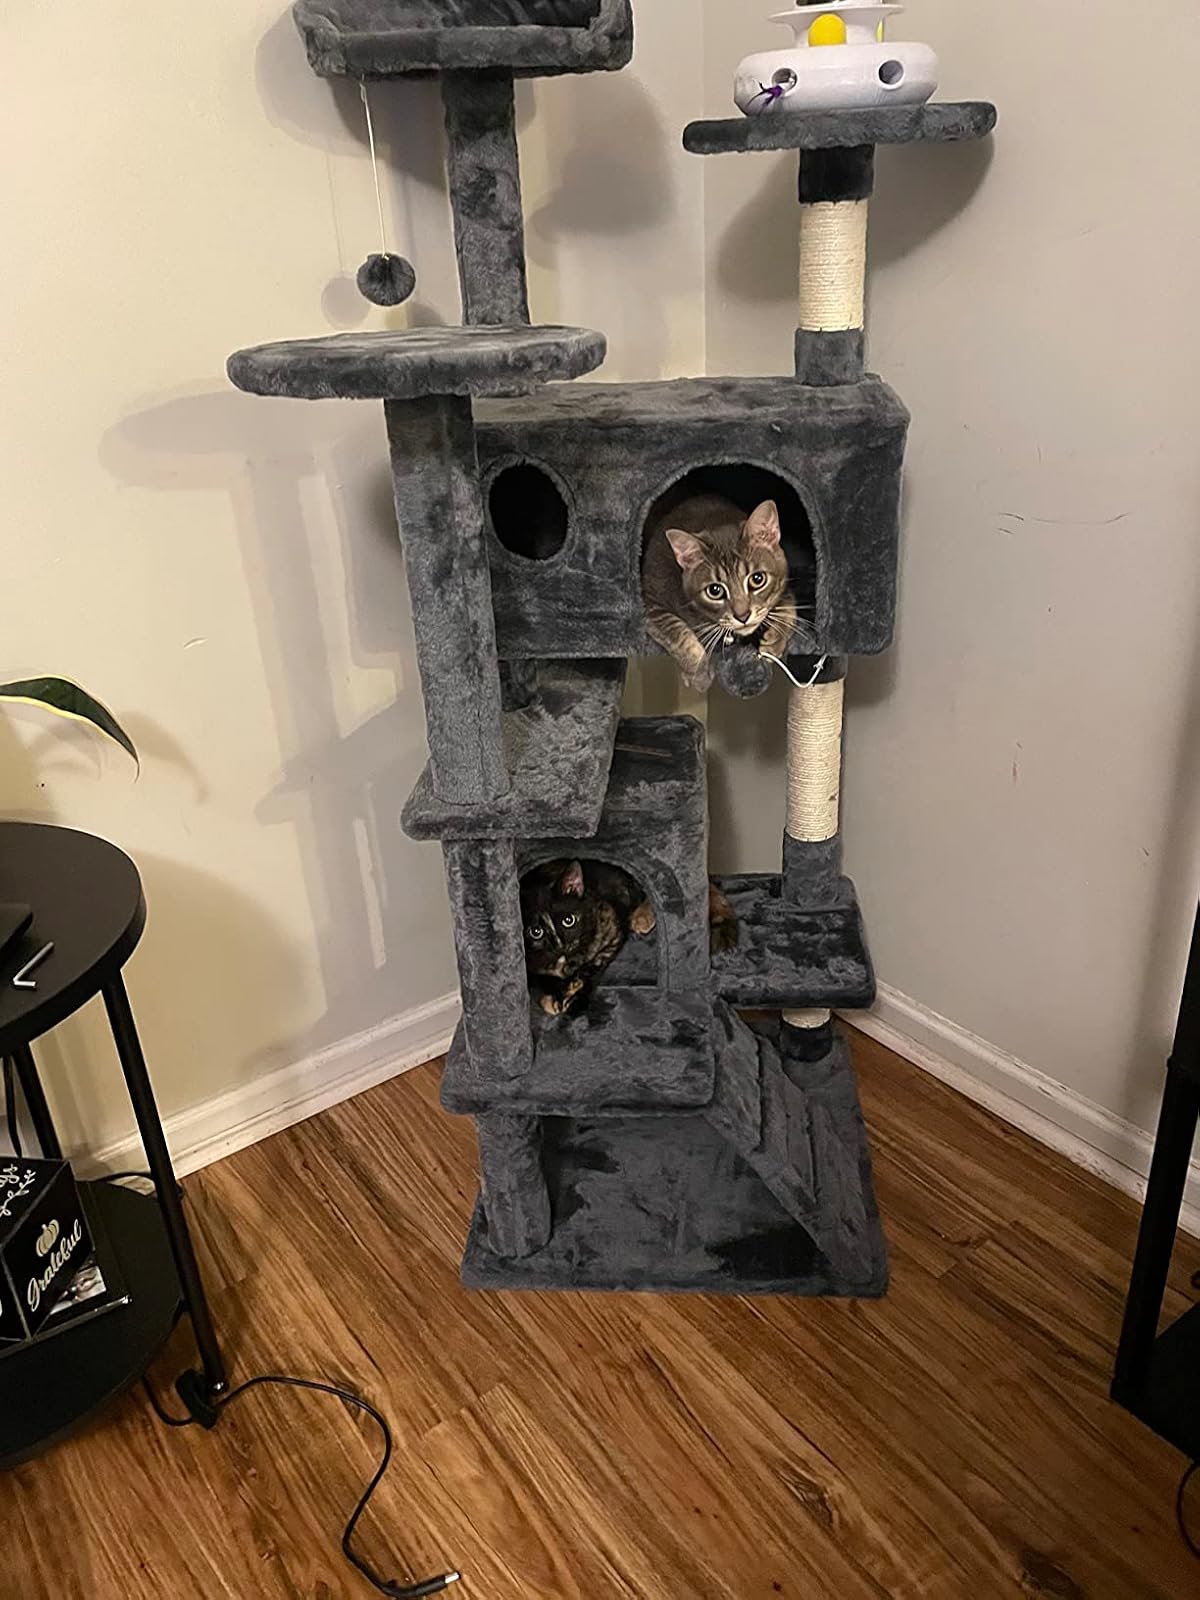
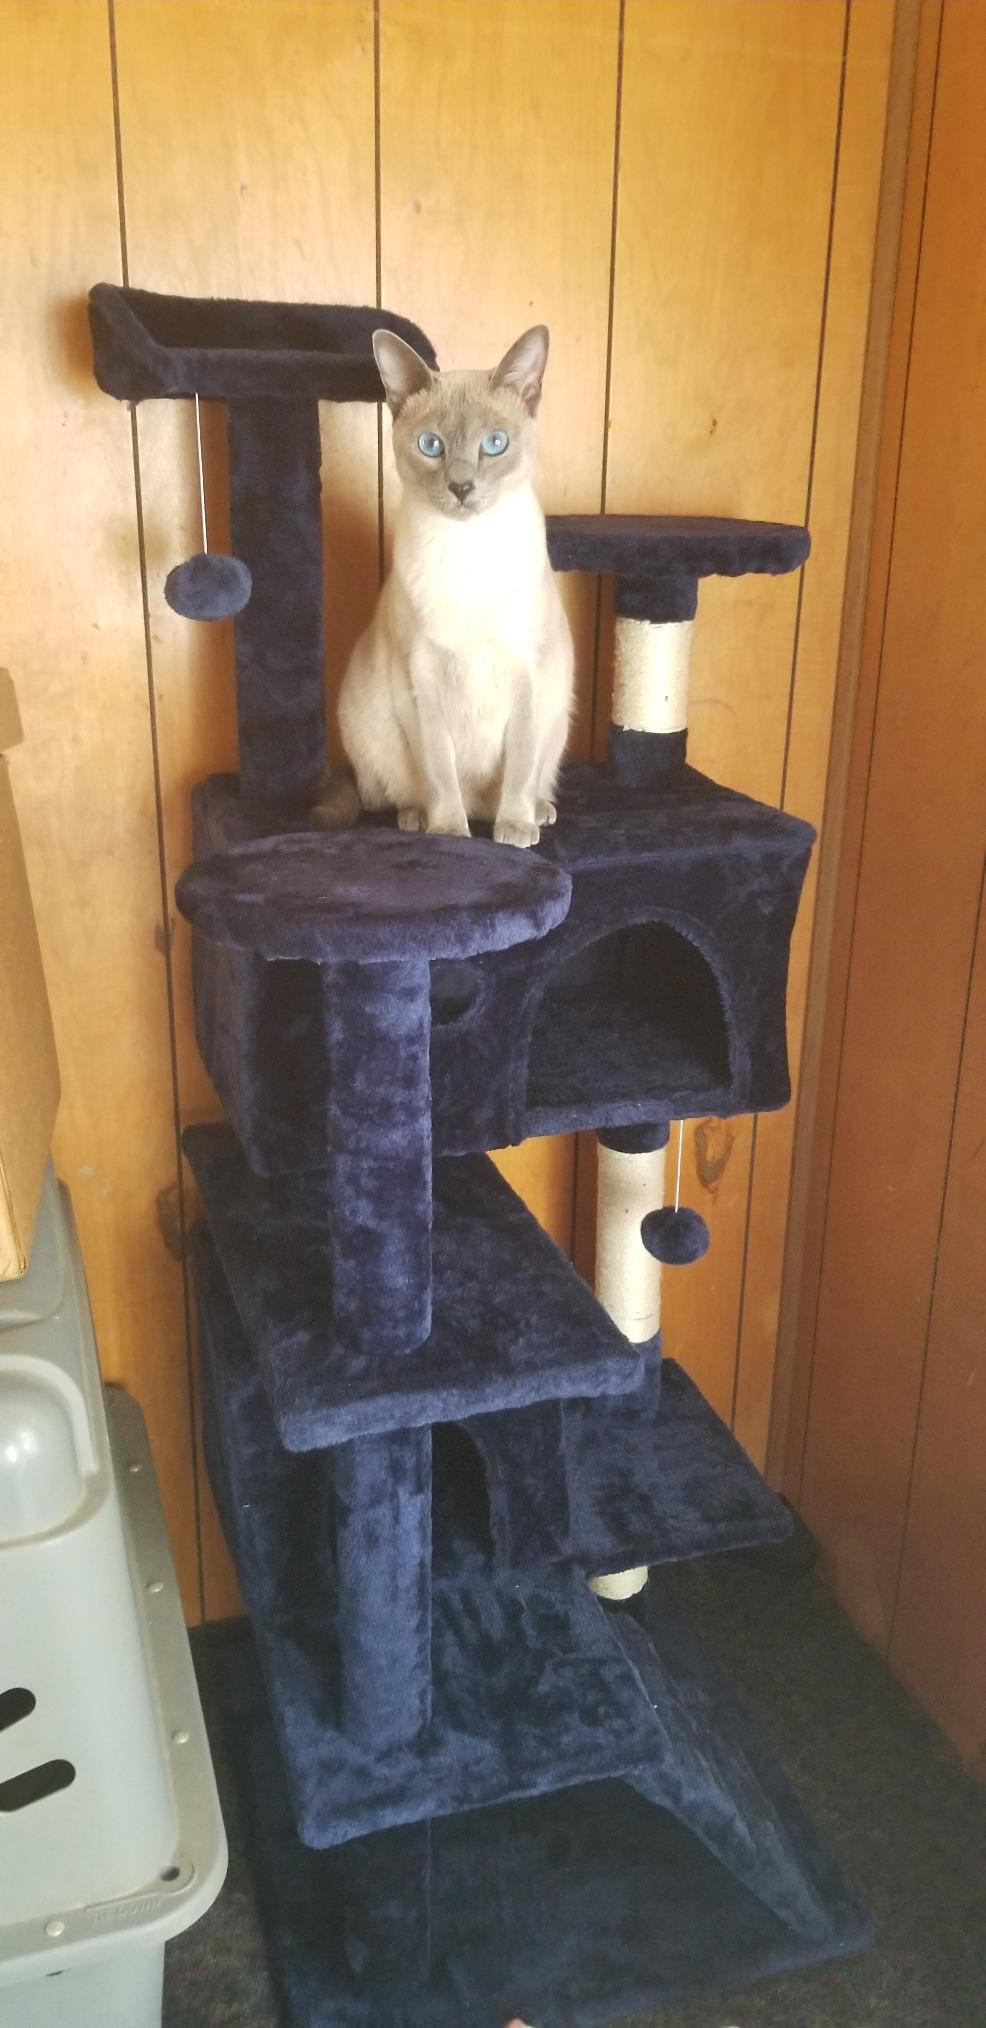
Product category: items_cat tree
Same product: no